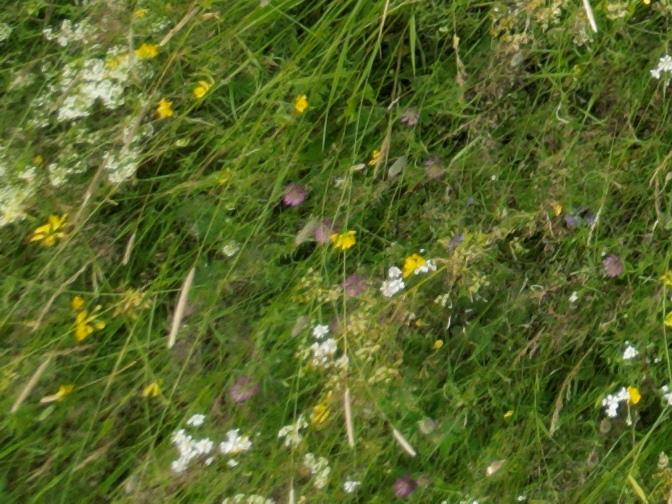
Flowers visible: yarrow flowers,  daisy flowers